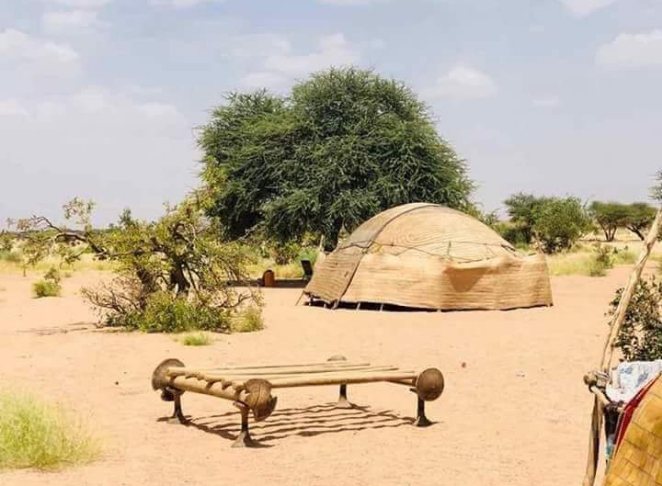
Nataal bii nag dafa mel ne ëe dëkkub àll la walla ay màngaan. Màngaan yi mooy ñi nga xamante ni dañuy dem ba ci àll bi fu kenn dëkkul ñu samp fa seeni xayma, teg fa seeni jur, dëkk fa.  Bu ñu xëyee sàmmi seeni jur, sunu wàccee ñëw tëdd ci seeni xayma. Xayma gi nag rafet na lool.